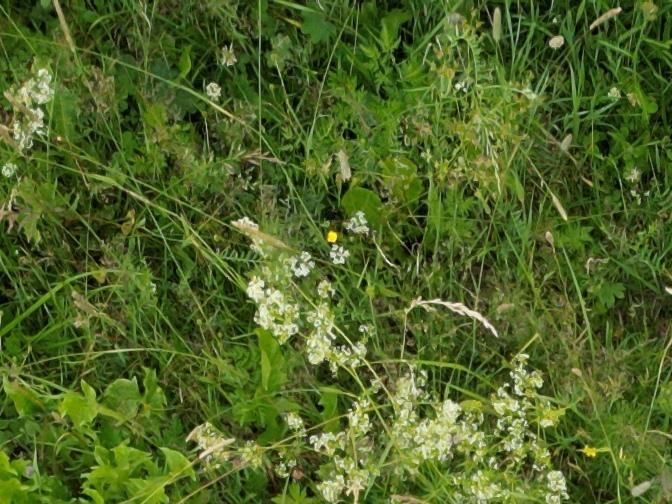
Flowers visible: yarrow flowers, yarrow flowers, yarrow flowers, yarrow flowers, yarrow flowers